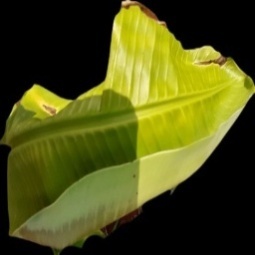
Label: Magnesium